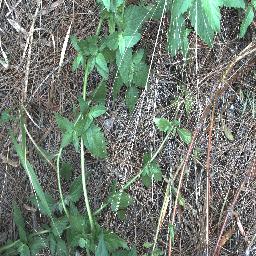
Label: siam_weed